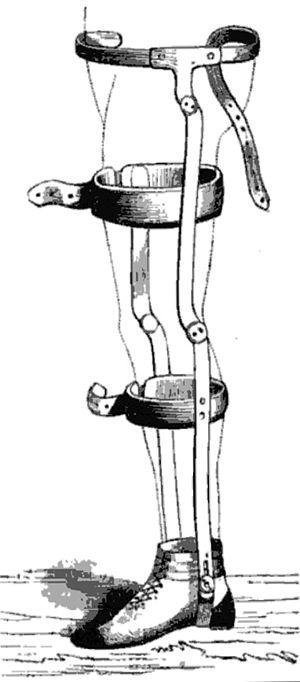
Une rupture de ligament croisé, ou déchirure de ligament croisé, est une rupture complète ou partielle de l'un ou des deux LC d'un genou. Dans la plupart des cas, c'est le ligament croisé antérieur qui est concerné. La cause d'une rupture de LC est le dépassement de la limite de la tension maximale du ligament.